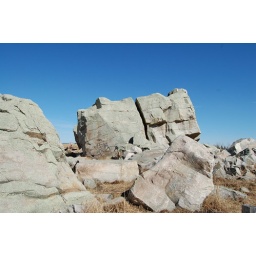
big rock in big field